Stephen Eustáquio

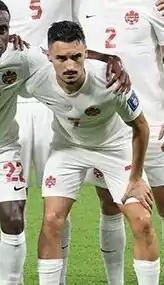
Eustáquio with Canada at the 2022 FIFA World Cup

Stephen Antunes Eustáquio (born 21 December 1996) is a Canadian professional soccer player who plays as a midfielder for Primeira Liga club Porto and vice-captains the Canada national team.